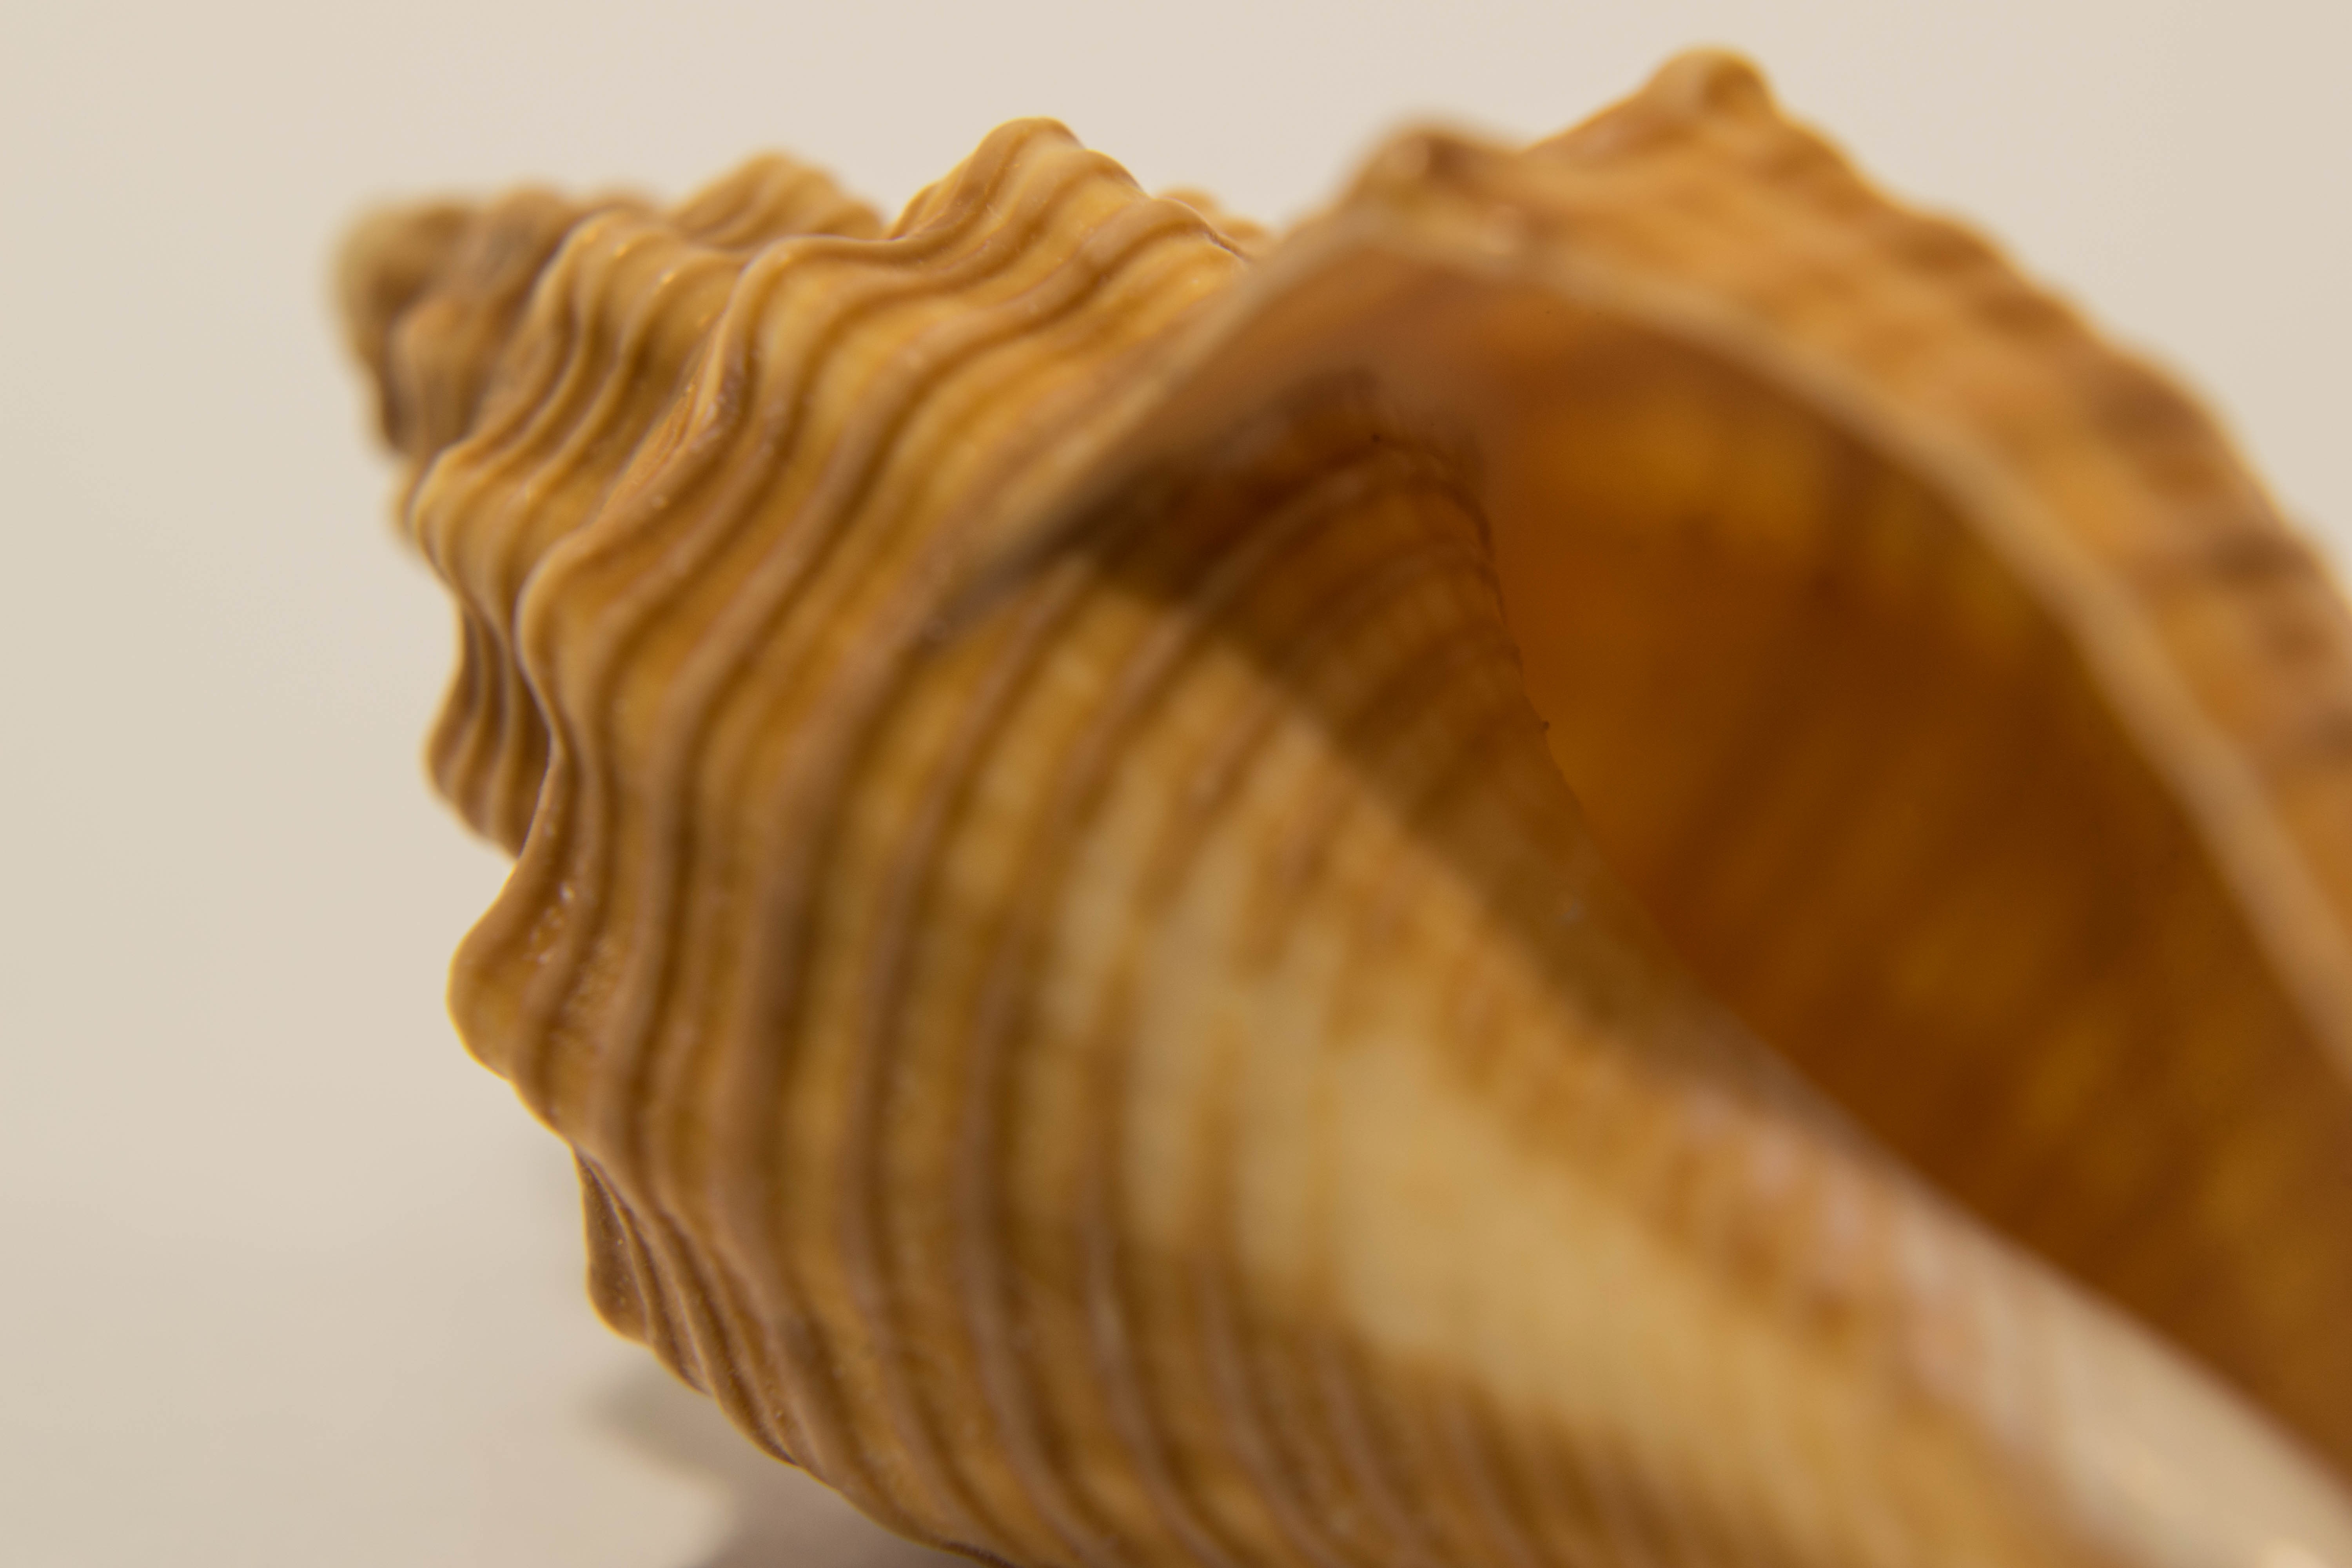
wood, dish, food, produce, seashell, conch, carving, macro photography